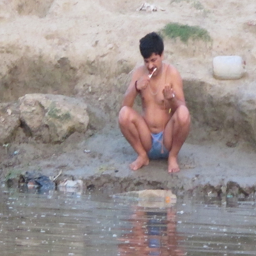
The man is brushing his teeth in the water.
A man brushing his teeth barefoot in a river.
A man sitting in a muddy water pit brushing his teeth.
A man is sitting by a river and brushing his teeth.
A man in his underwear brushes his teeth by a stream.